Tom Mees

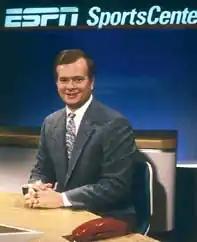
Tom Mees on the "SportsCenter" set.

Thomas E. Mees (October 13, 1949 – August 14, 1996) was an American sportscaster best known for his role in hosting and in the play-by-play role of professional and collegiate ice hockey and for being a prominent personality on ESPN during that network's early years.